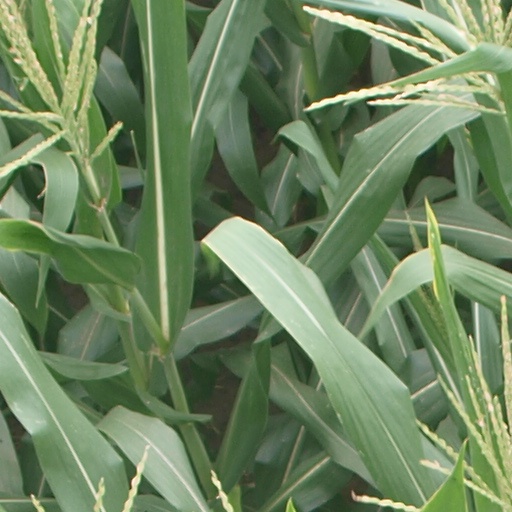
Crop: maize; corn